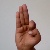
The image shows a hand gesture representing the letter 'F' in Indian Sign Language.